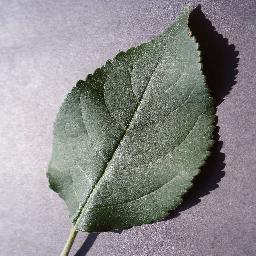
Label: Apple___healthy